Henry Snell Gamley

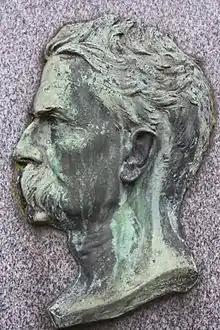
Charles McBride by Henry Snell Gamley

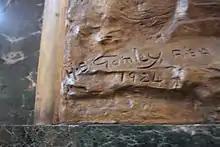
Cast signature of Henry Snell Gamley (St Giles Cathedral Edinburgh

Henry Snell Gamley (1865–1928) was a Scottish sculptor specialising in war memorials and sculpture on tombs. He was however also responsible for other figurative sculpture on prominent Edinburgh buildings such as the Usher Hall and works at Holyrood Palace.